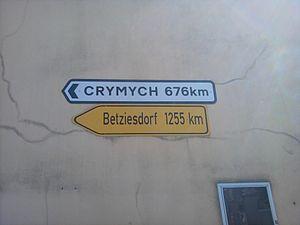
Les jumelages de Plomelin, France
Plomelin [plɔmlɛ̃] est une commune française du département du Finistère, faisant partie de la région Bretagne.